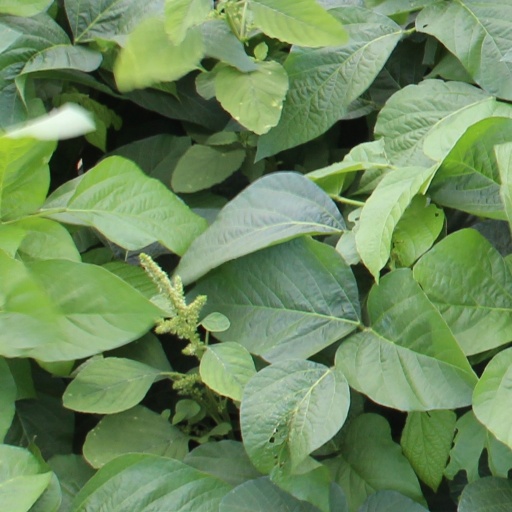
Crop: soybean